Cintas

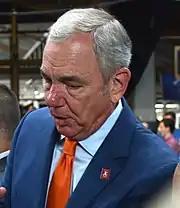
Scott Farmer, seen here in 2018, was the CEO of Cintas from 2003 to 2021.

In 2002, Cintas acquired a number of companies, including uniform rental company Omni Services, and first-aid companies Petragon, American First Aid, and Respond Industries. Cintas has hosted an annual America's Best Restroom® Contest since 2002.